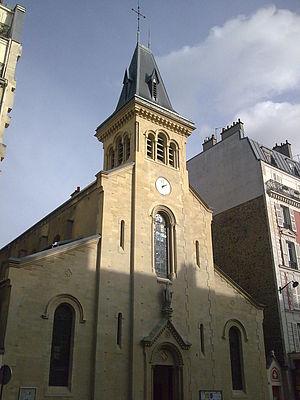
Façade de l'Eglise nouvelle Saint François de Sales à Paris
La paroisse catholique Saint-François-de-Sales située 15 rue Ampère dans le XVIIᵉ arrondissement de Paris comporte deux églises distinctes construites « têtes-bêche » et reliées par un couloir. Elle est consacrée à saint François de Sales.
La rue Brémontier est une voie publique située dans la quartier de la Plaine Monceau du 17ᵉ arrondissement de Paris, en France.